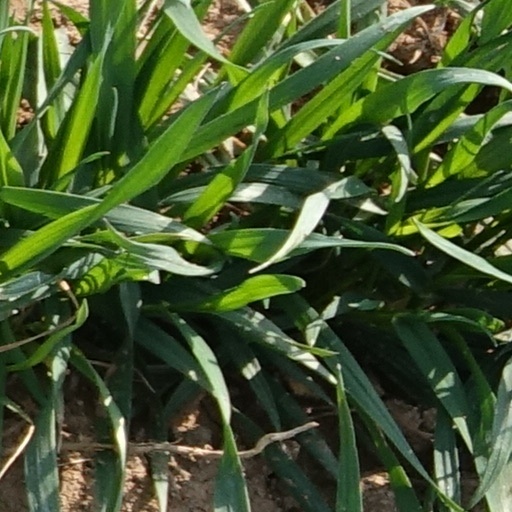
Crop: wheat